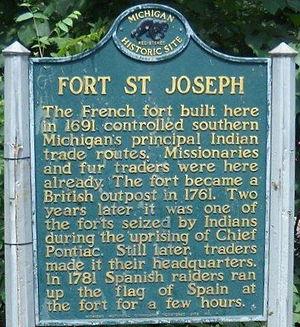
Fort Saint-Joseph